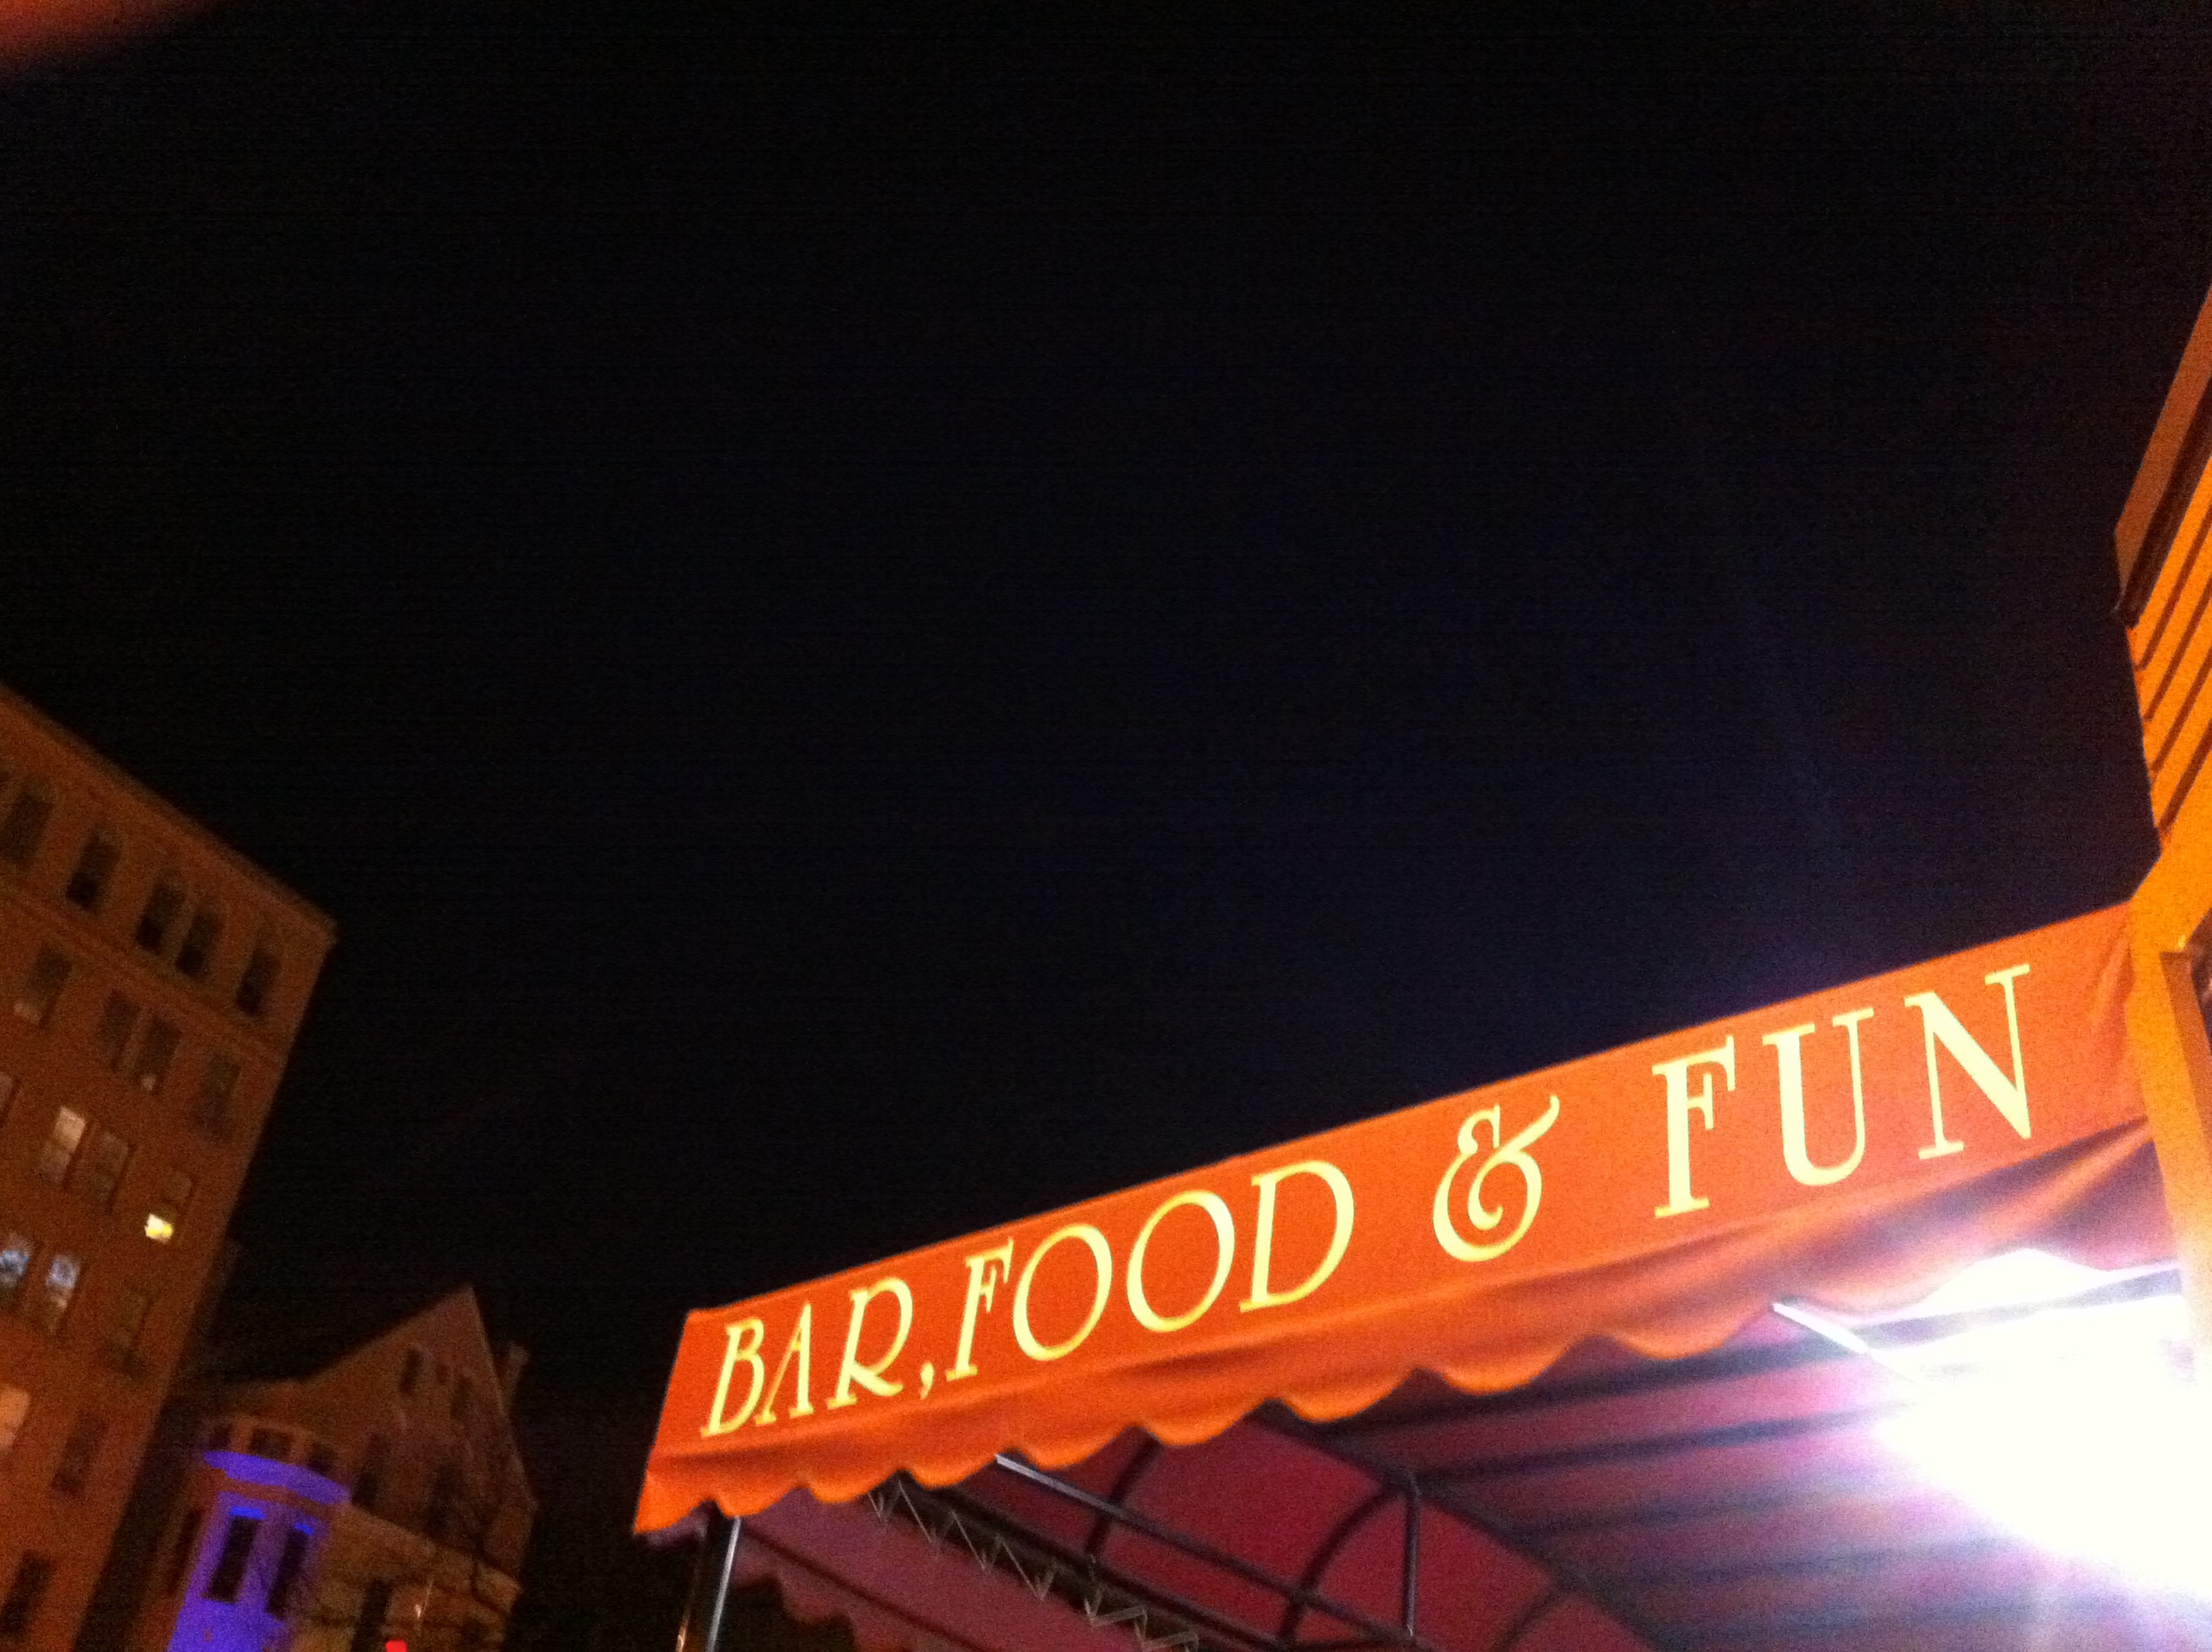
night, sign, signage, neon, neon sign, shape, 2011365